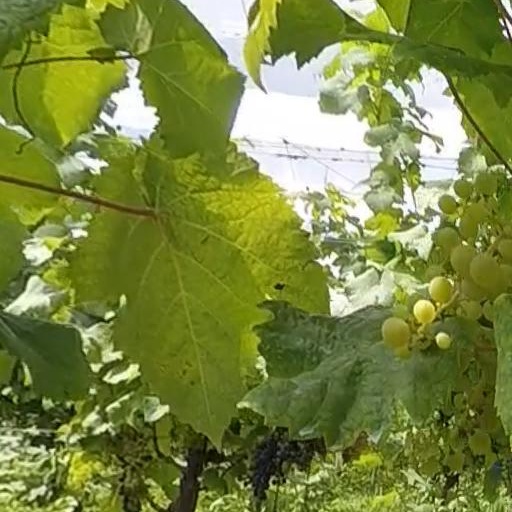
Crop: grape